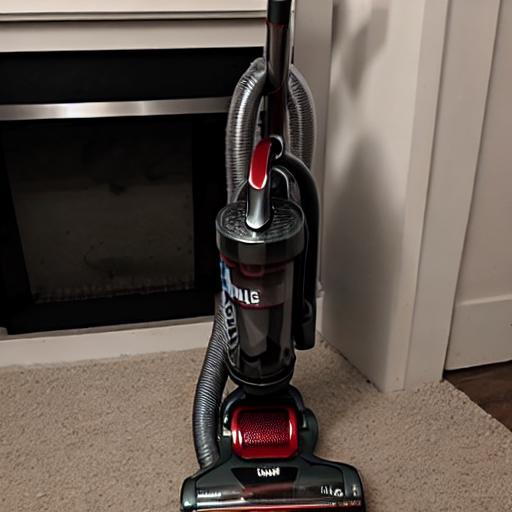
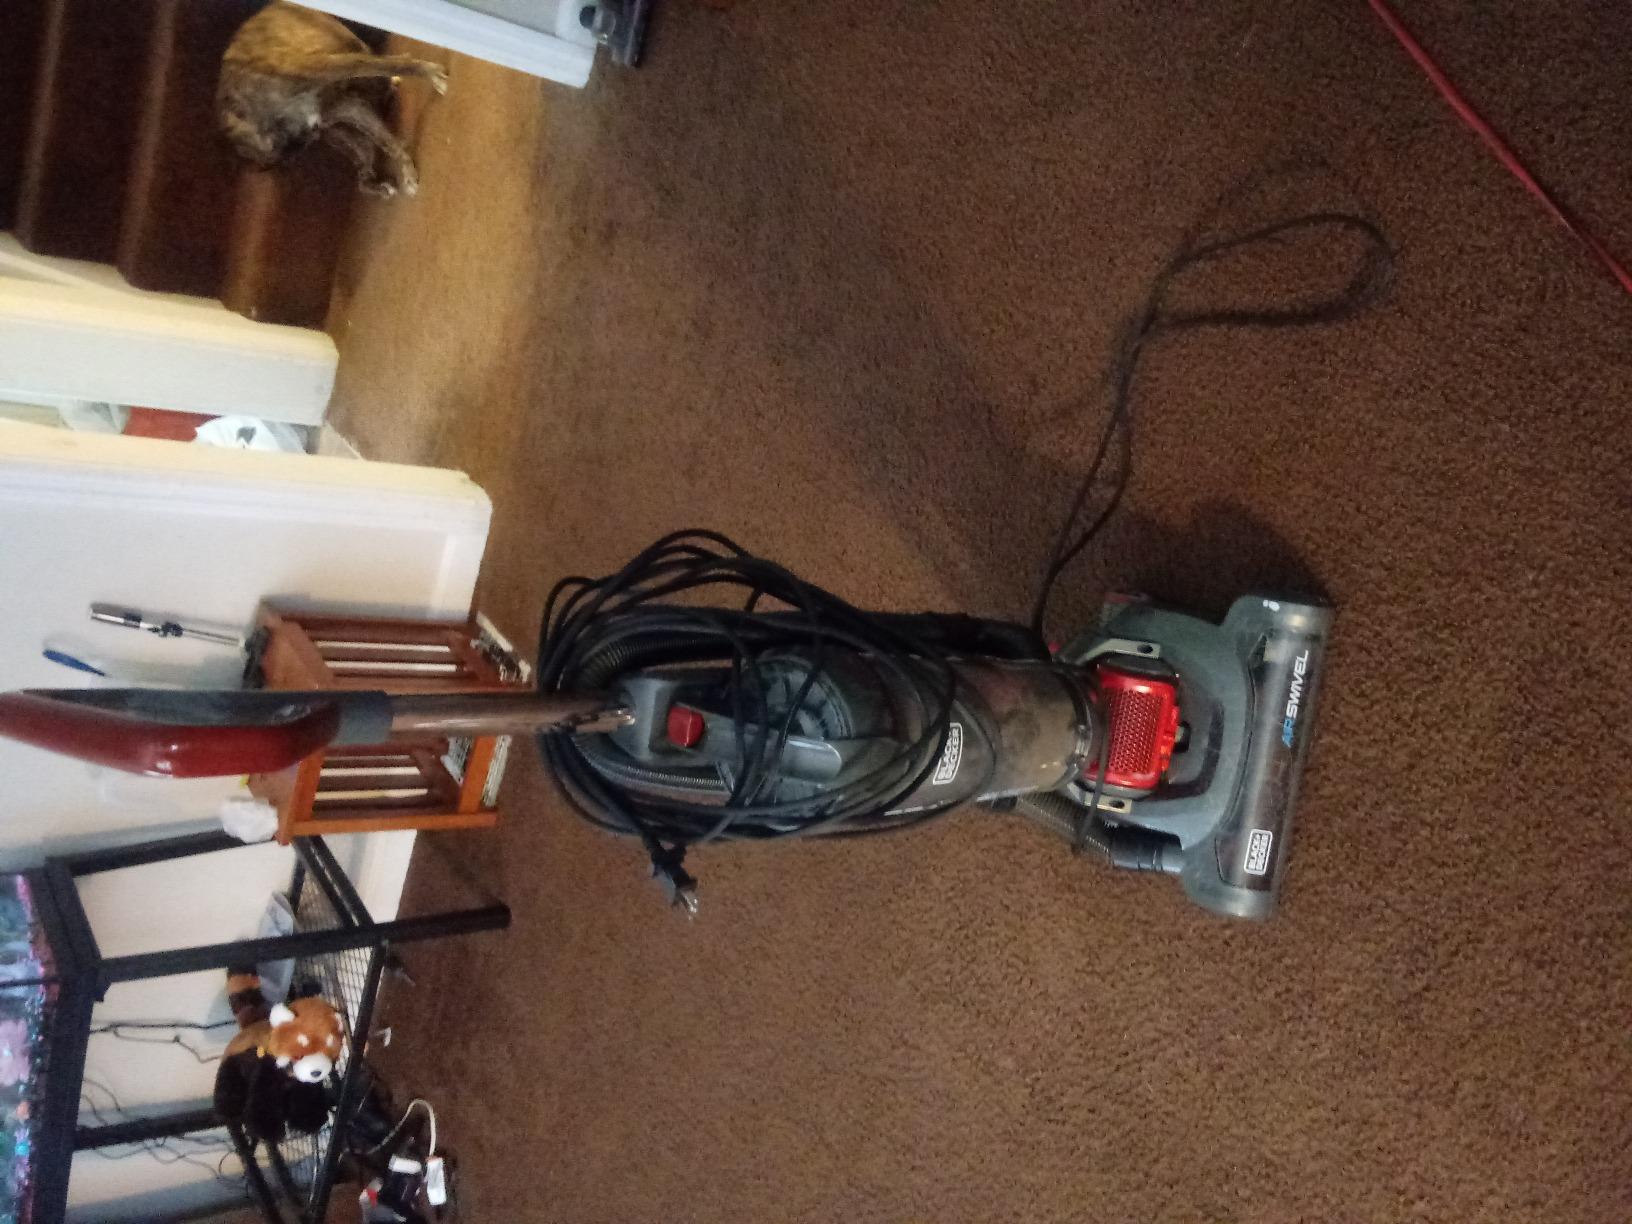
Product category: items_vacuum
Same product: no